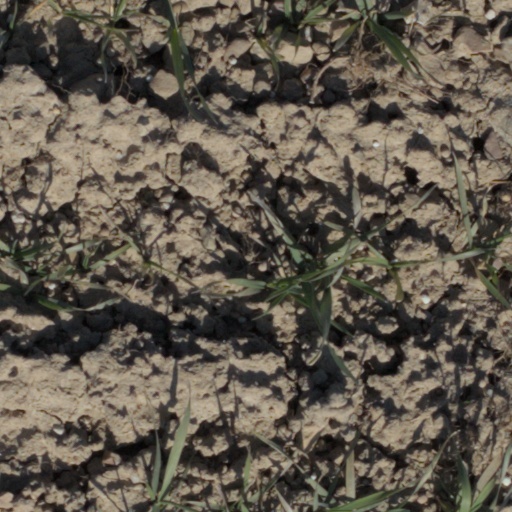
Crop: wheat